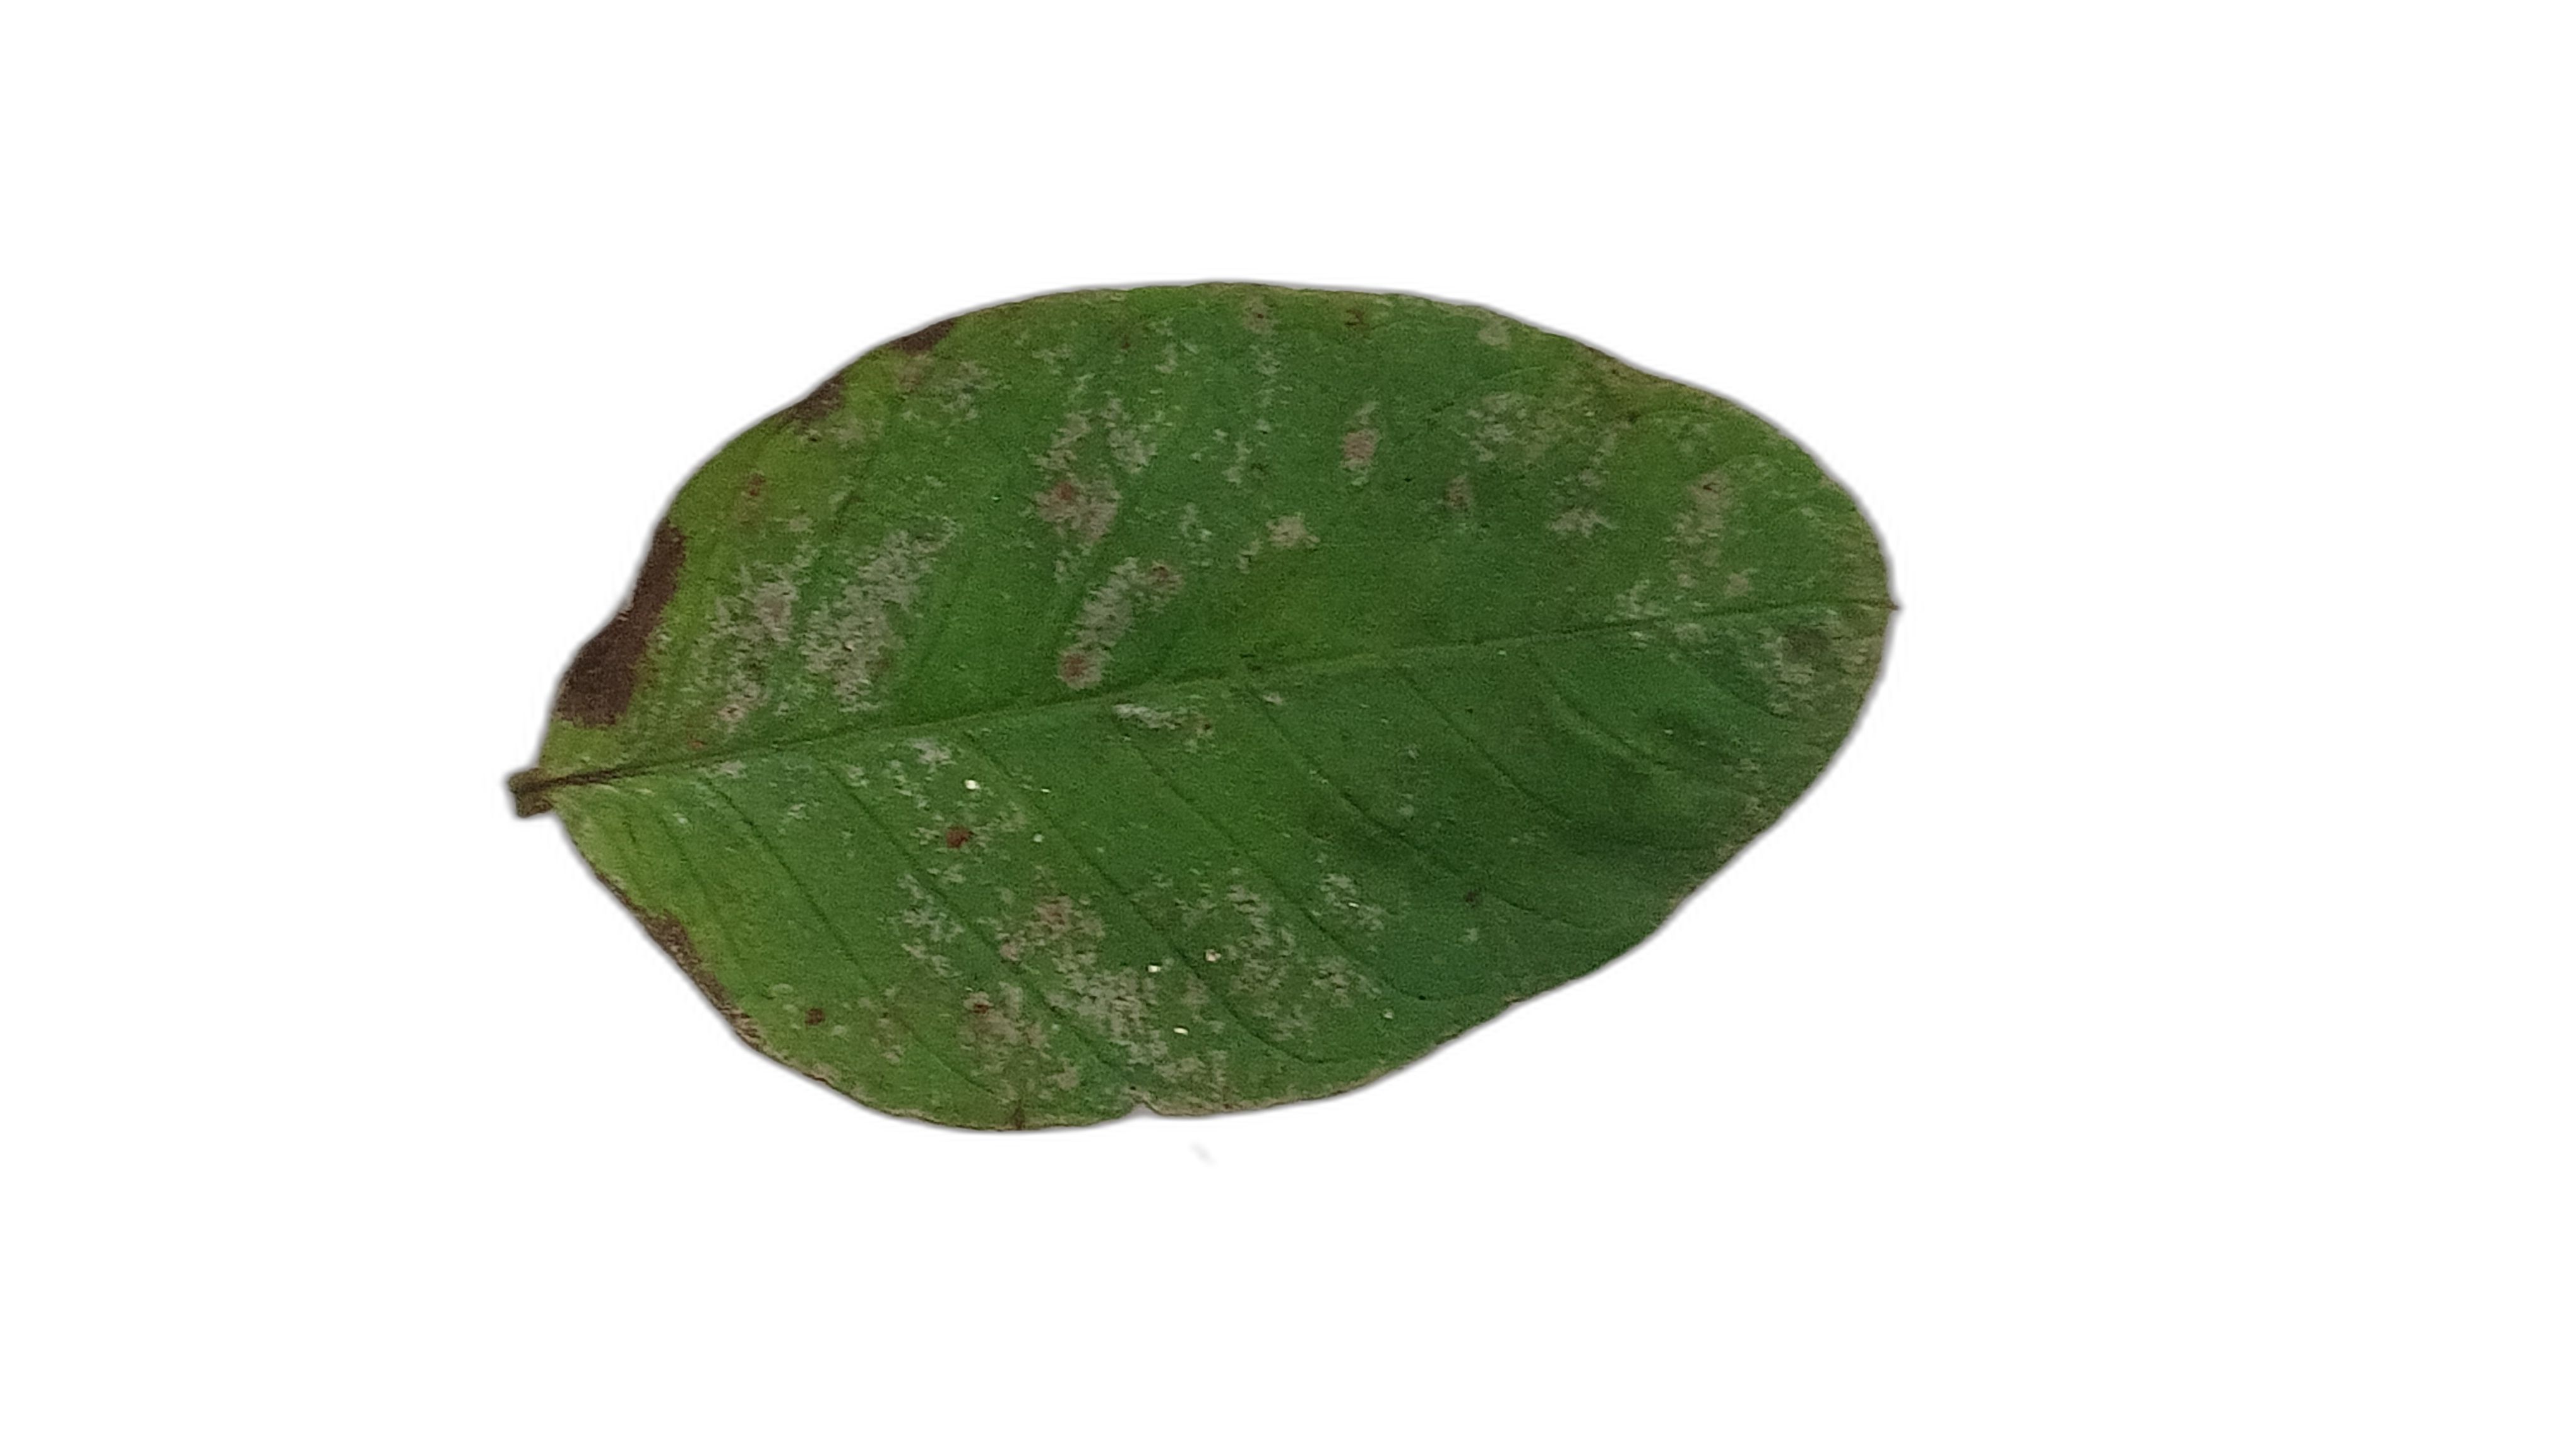
Plant part: leaf
Disease: Canker